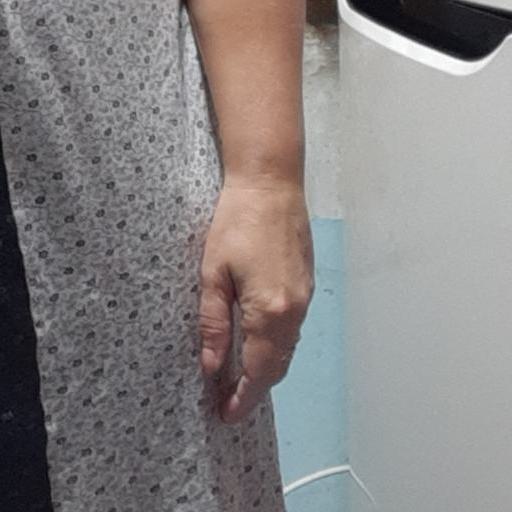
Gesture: no_gesture